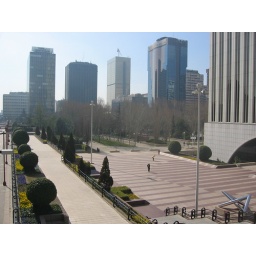
The Windsor tower is the square greyish building in the center of the photo.